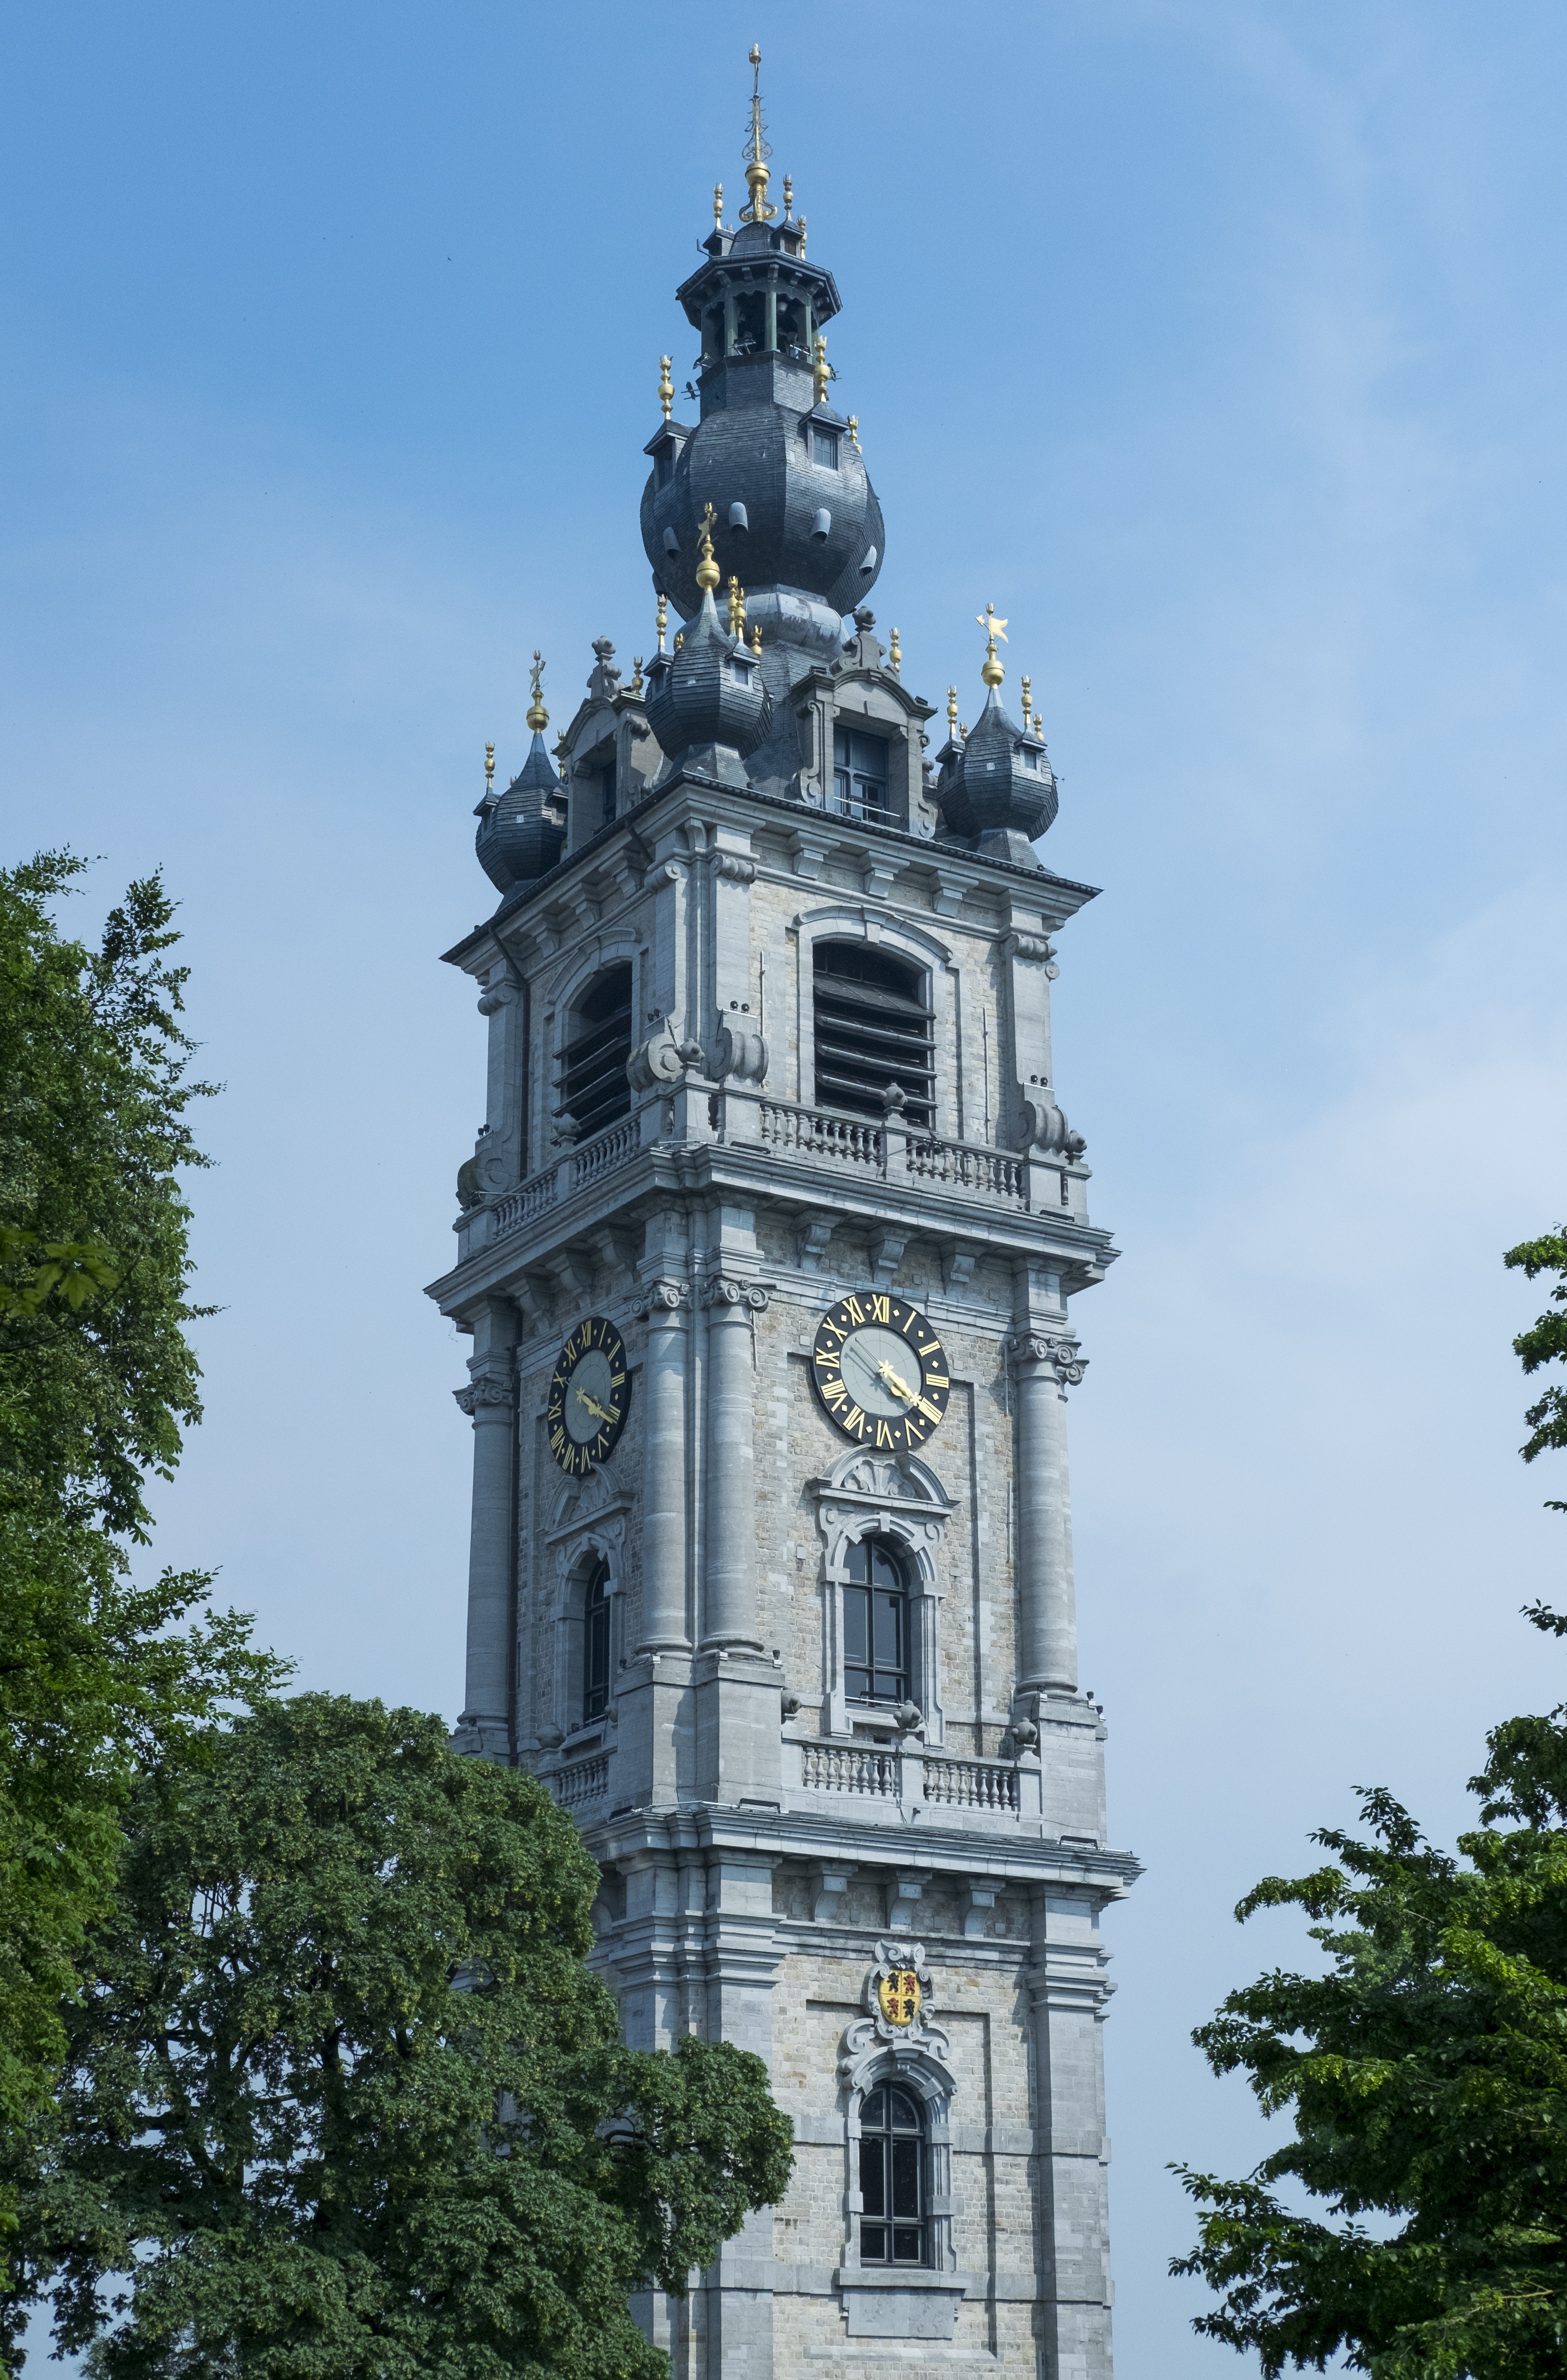
architecture, clock, city, monument, tower, landmark, church, cathedral, place of worship, clock tower, bell tower, spire, steeple, belfry, mons